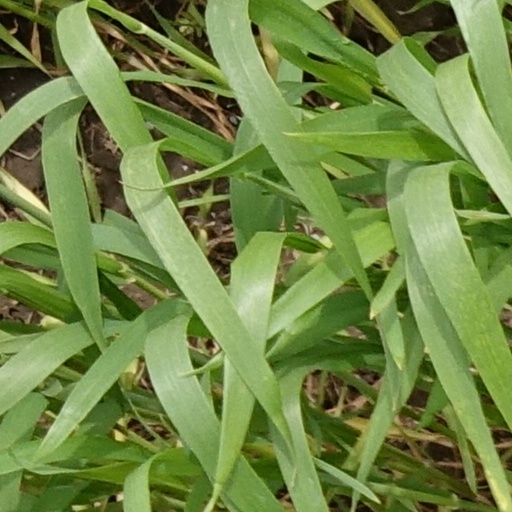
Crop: wheat